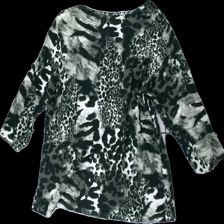
View: back
Type: Top
Category: Ladies
Brand: Not in the list
Brand text on label: florie
Colors: Black, Green, White
Material: 56% viscose 44% cotton
Pattern: Animal print
Cut: Regular
Size: XL
Season: All
Damage location: top right
Damage 2 location: bottom right
Price range: <50
Recommended usage: Export
Description: leopard mönstrad långärmad tröja, sned i söm och lite urtvättad